International Nuclear Services

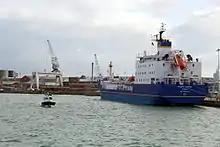
The nuclear transport vessel "Pacific Grebe", one of three owned by the INS subsidiary, Pacific Nuclear Transport Limited. Portsmouth, 2012

International Nuclear Services (INS) is a United Kingdom company involved in the management and transport of nuclear fuels. INS is based near Whitehaven, in Cumbria and is operated by Nuclear Transport Solutions, a wholly owned subsidiary of the UK Government's Nuclear Decommissioning Authority (NDA).